Walter Kolbow

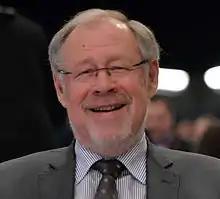
Kolbow in 2015

Walter Kolbow (27 April 1944 – 28 April 2024) was a German politician of the SPD. He was Parliamentary State Secretary (1998–2005) in the Federal Ministry of Defense, as well as deputy chairman of SPD Parliamentary Group in German Bundestag (2005–2009).